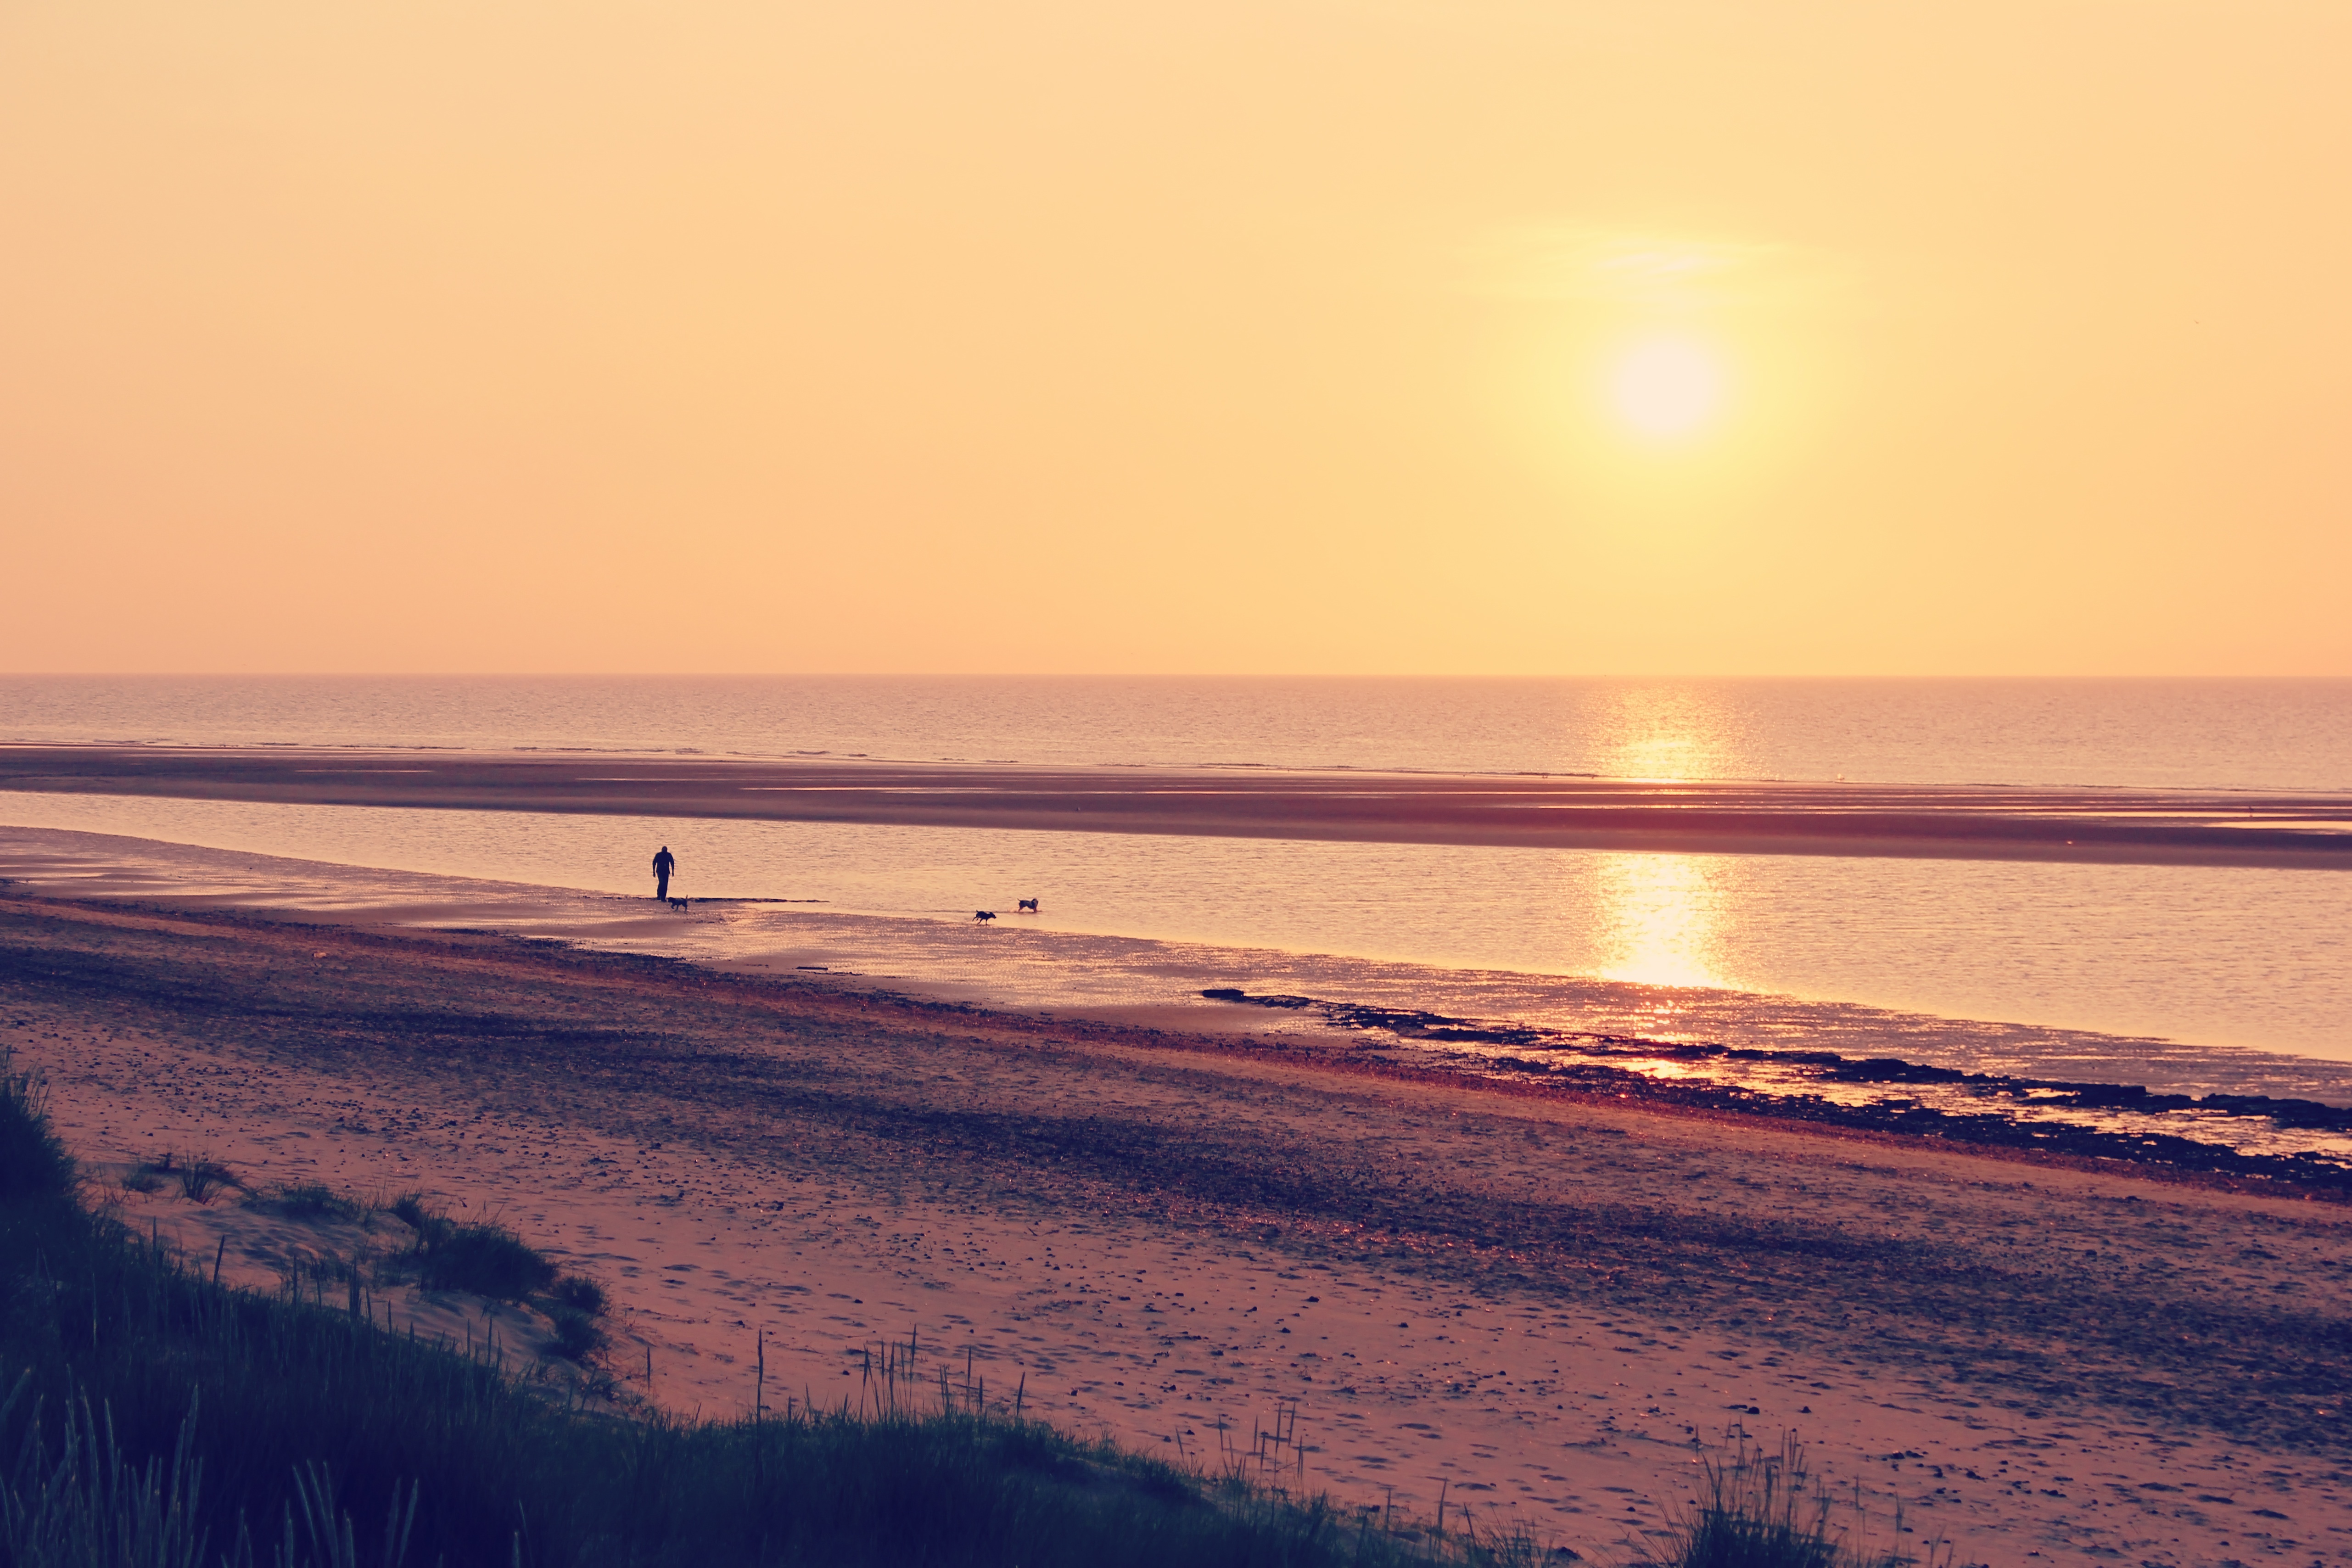
beach, sea, coast, sand, ocean, horizon, sun, sunrise, sunset, sunlight, morning, shore, wave, dawn, dusk, evening, bay, body of water, wind wave